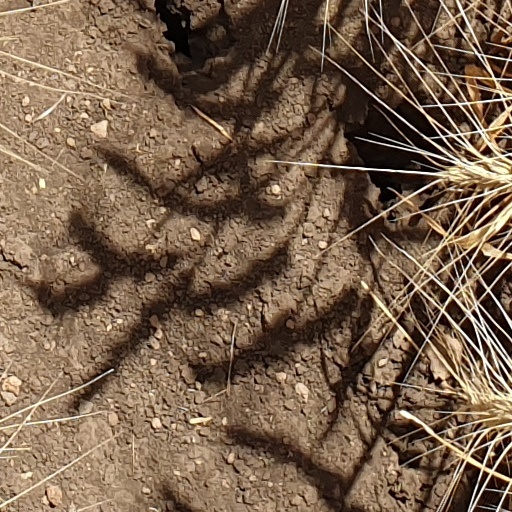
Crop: wheat